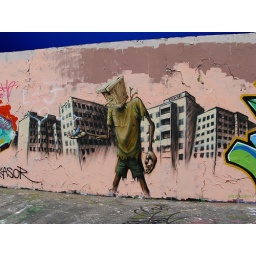
blue bird ~ in the palm of your hand